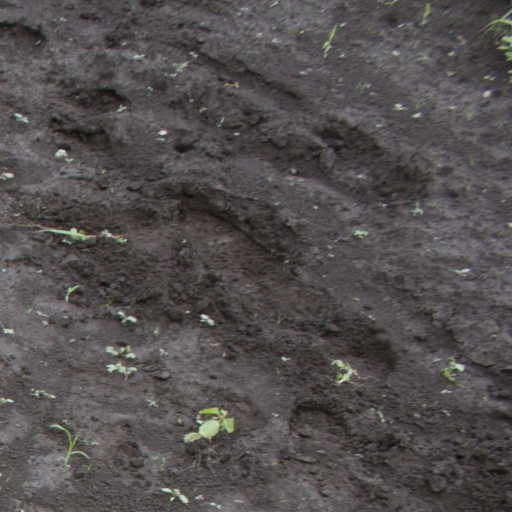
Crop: soybean